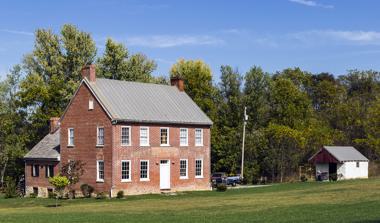
Building: Ditto Knolls
Country: United States of America
Year built: 1790
United States historic place Ditto Knolls U.S. National Register of Historic Places Show map of Maryland Show map of the United States Location East of Hagerstown on Landis Rd., near Hagerstown, Maryland Coordinates 39°36′23.2″N 77°39′45.35″W / 39.606444°N 77.6625972°W / 39.606444; -77.6625972 Area 5 acres (2.0 ha) Built 1790 ( 1790 ) NRHP reference No. 76001014 Added to NRHP July 12, 1976 Ditto Knolls is a historic home and farm located near Hagerstown , Washington County , Maryland , United States . It was built about 1790, and is a five-bay, two-story brick house with a two- bay , one-story brick rear wing. It features a one-story entrance porch supported by Doric columns. Also on the property is a large stone bank barn and springhouse .  It is one of two historic farm complexes located in Ditto Farm Regional Park , along with the Henry McCauley Farm . Ditto Knolls was listed on the National Register of Historic Places in 1976. References